Romans (2013 film)

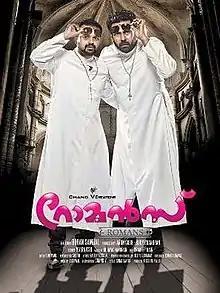
Theatrical release poster

Romans is a 2013 Indian Malayalam-language comedy thriller mystery film directed by Boban Samuel. The film is produced by Arun Ghosh and Bijoy Chandran under the banner Chand V Creations. The film stars Kunchacko Boban, Biju Menon, Nivetha Thomas, Lalu Alex and T. G. Ravi..